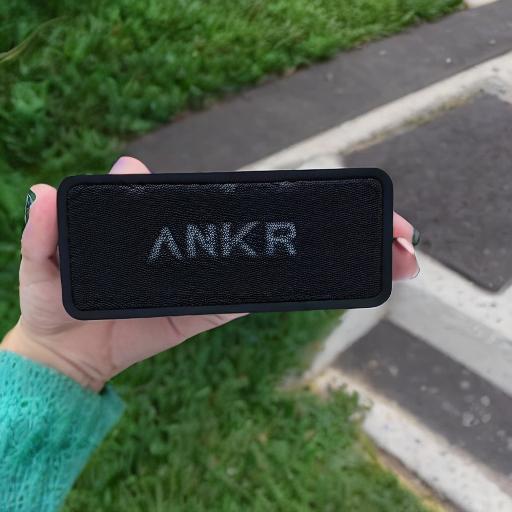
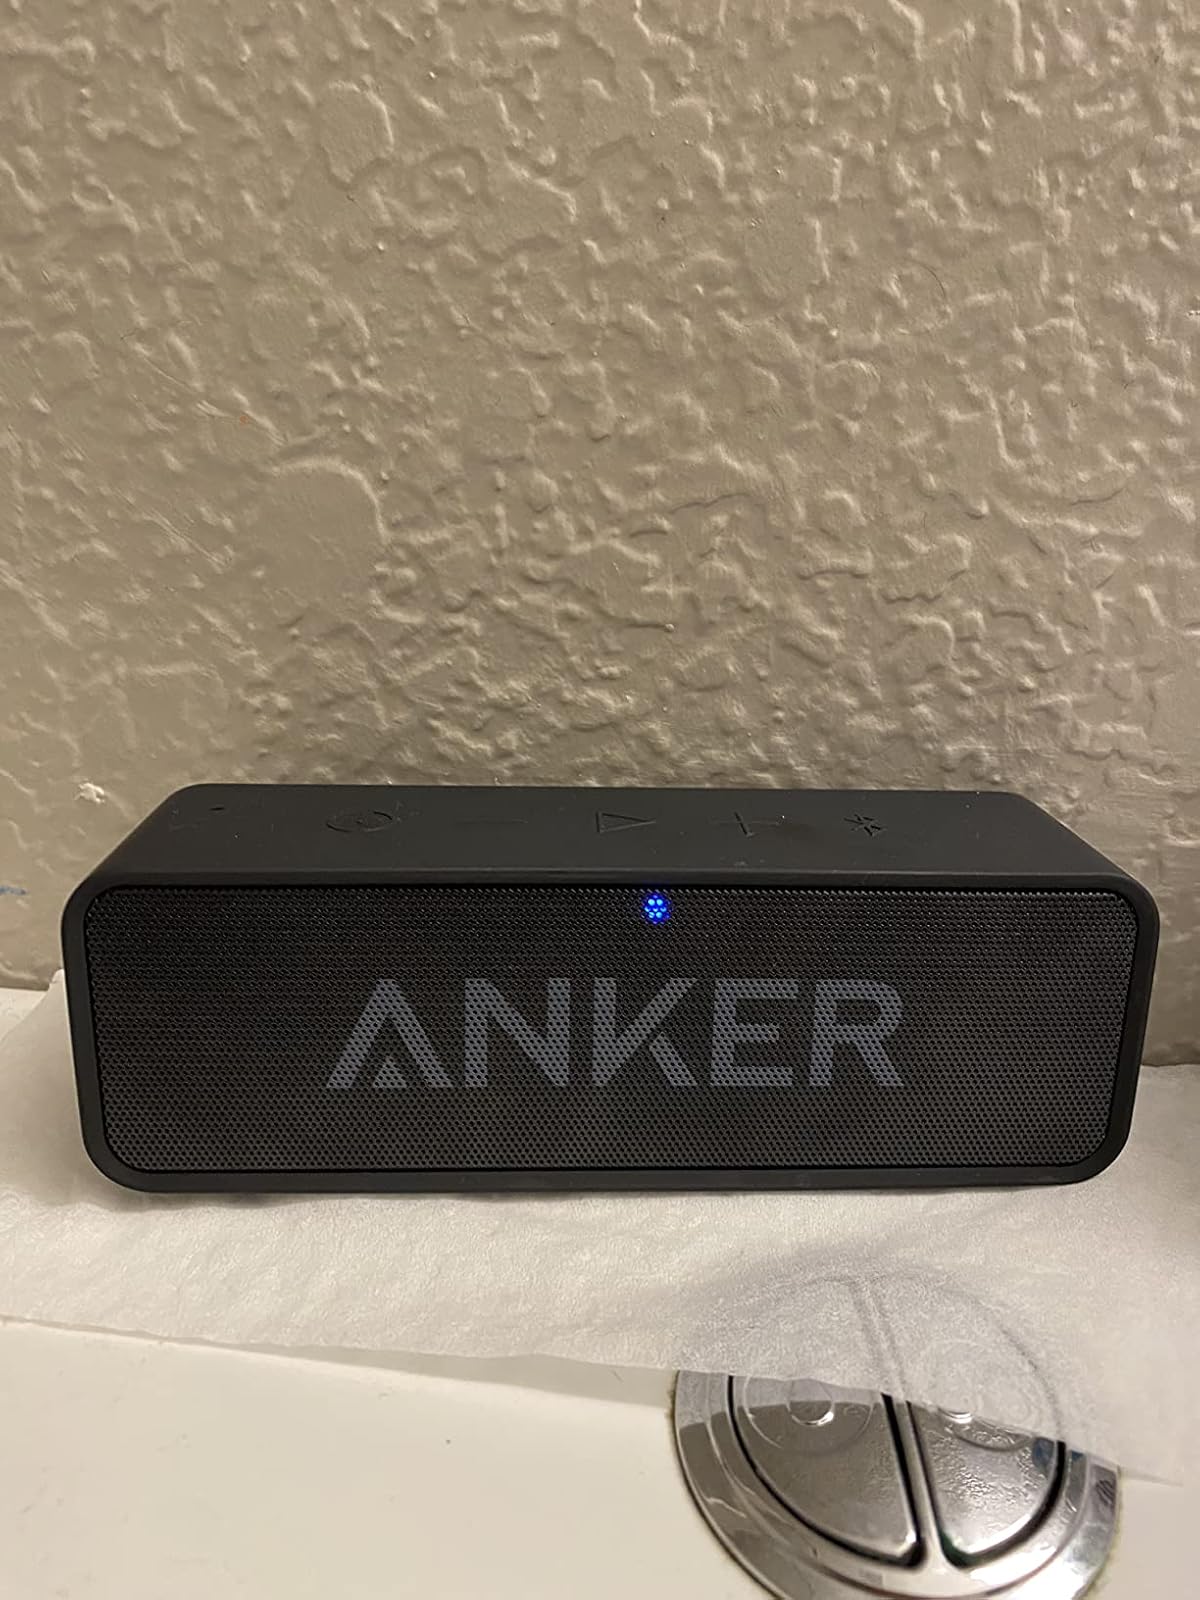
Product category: speaker
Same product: no